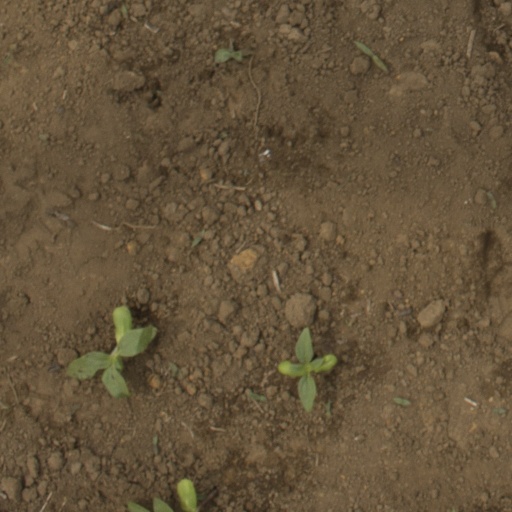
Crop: Jerusalem artichoke